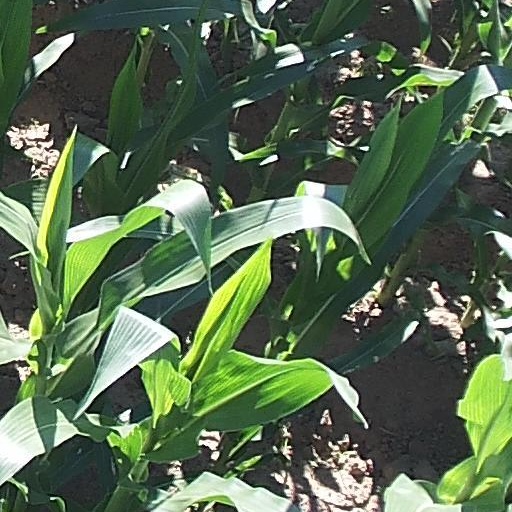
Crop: maize; corn